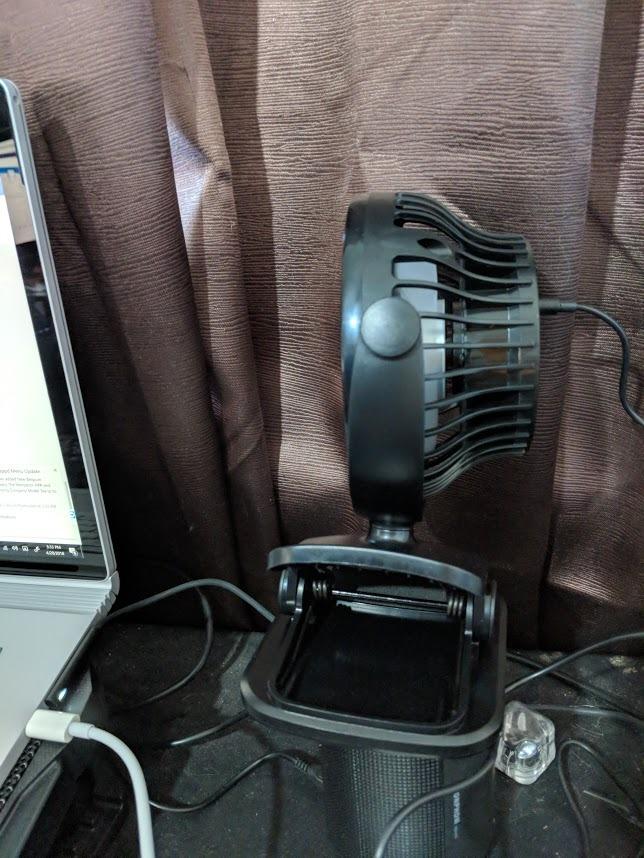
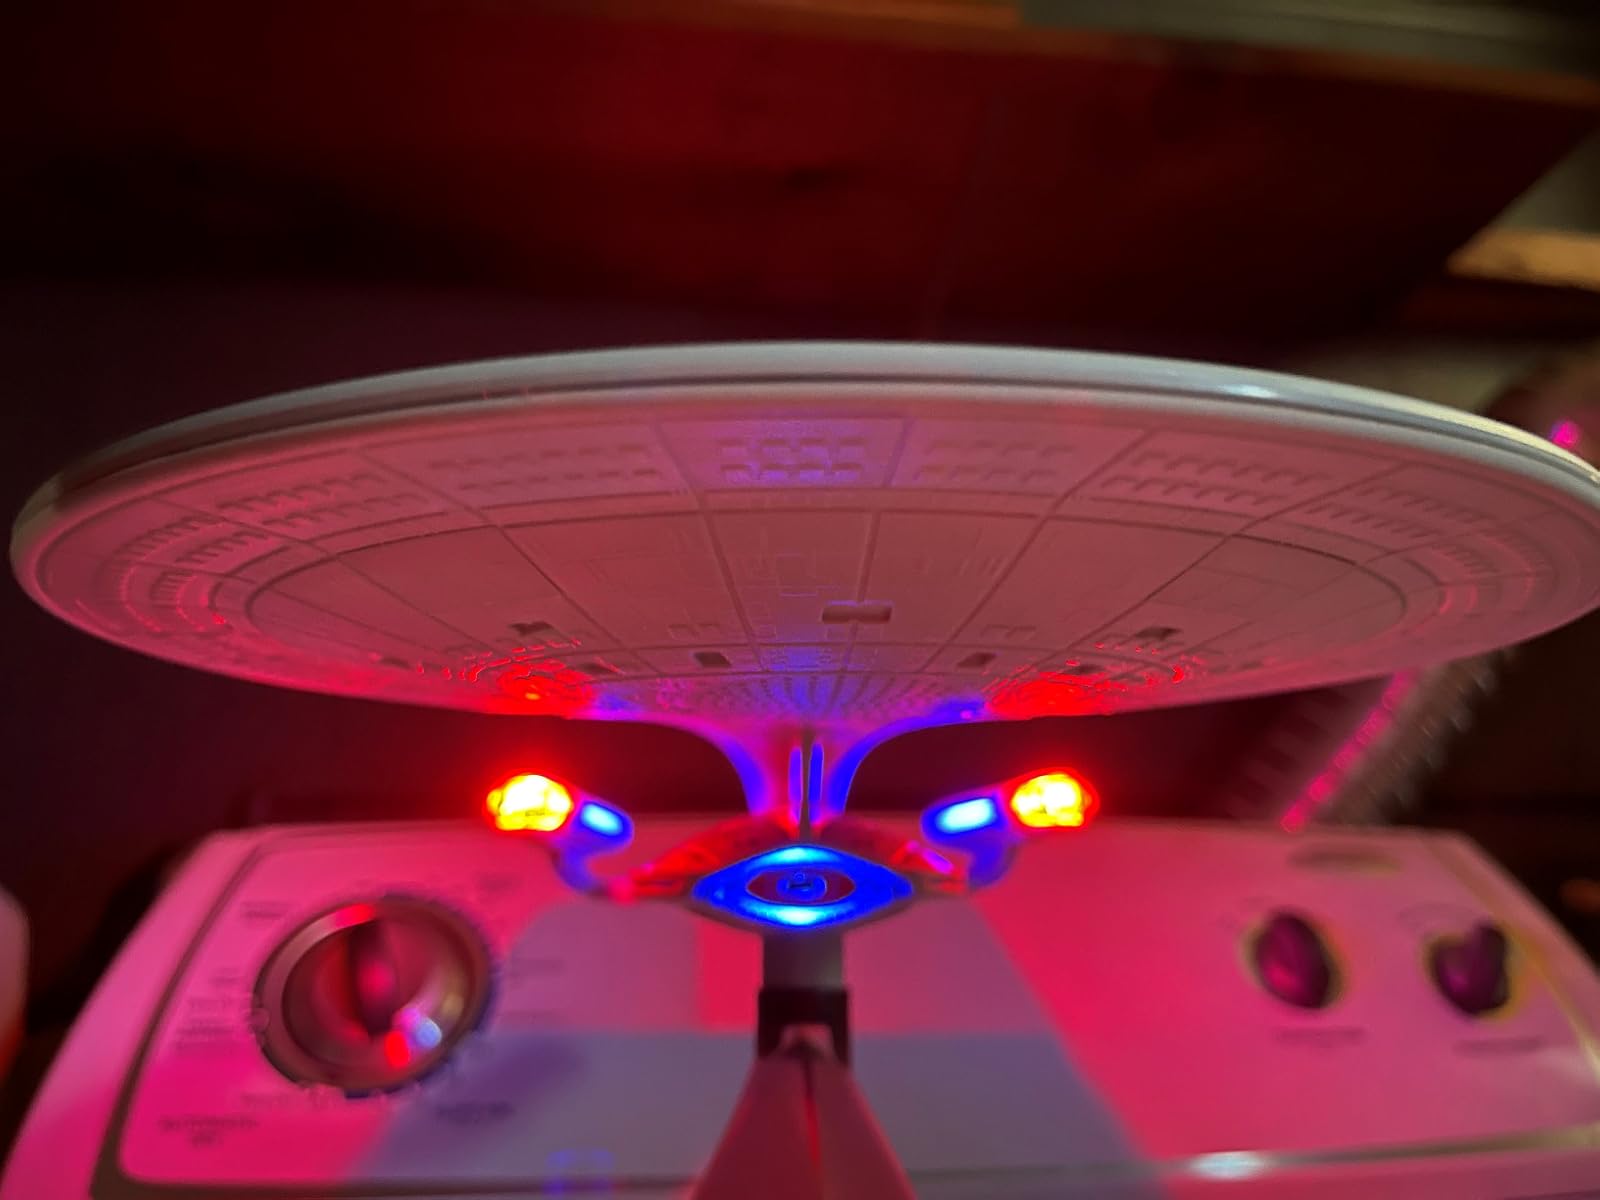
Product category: fan
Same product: no